Lynn Family Stadium

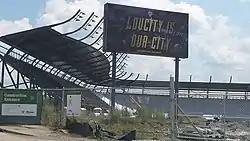
Under construction in 2019

HOK designed the stadium and drew inspiration from other venues, including PayPal Park in San Jose, California, Rio Tinto Stadium in Sandy, Utah, and Little Caesars Arena in Detroit. The roof's exterior-facing façade was designed to resemble a bourbon barrel. The stadium was designed to offer sightlines for fans inside the venue, while also improving the cityscape from outside.